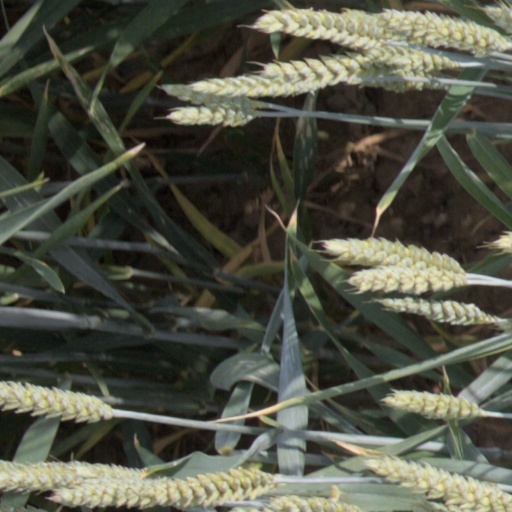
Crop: wheat